2003 invasion of Iraq

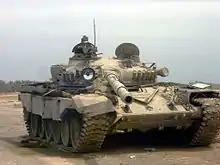
A Lion of Babylon tank abandoned after facing the final US thrust into Baghdad

The Iraqi port city of Umm Qasr was the first British obstacle. A joint Polish-British-American force ran into unexpectedly stiff resistance, and it took several days to clear the Iraqi forces out. Farther north, the British 7 Armoured Brigade ("The Desert Rats"), fought their way into Iraq's second-largest city, Basra, on 6 April, coming under constant attack by regulars and Fedayeen, while 3rd Battalion, The Parachute Regiment cleared the 'old quarter' of the city that was inaccessible to vehicles. Entering Basra was achieved after two weeks of fierce fighting, including a tank battle when the Royal Scots Dragoon Guards destroyed 14 Iraqi tanks on 27 March. A few members of D Squadron, British SAS, were deployed to southern Iraq to support the coalition advance on Basra. The team conducted forward route reconnaissance and infiltrated the city and brought in strikes on the Ba'athist loyalist leadership.